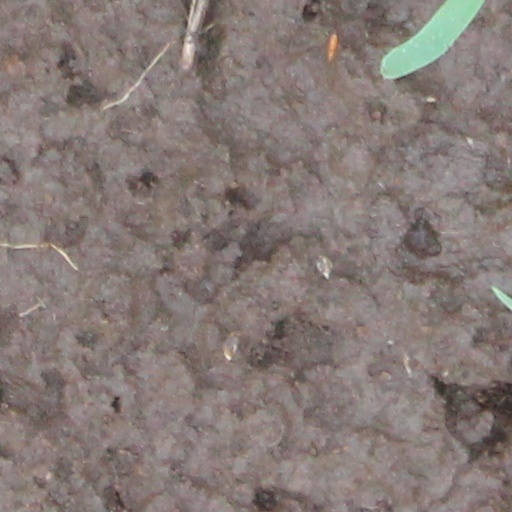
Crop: wheat